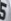
Number: 5